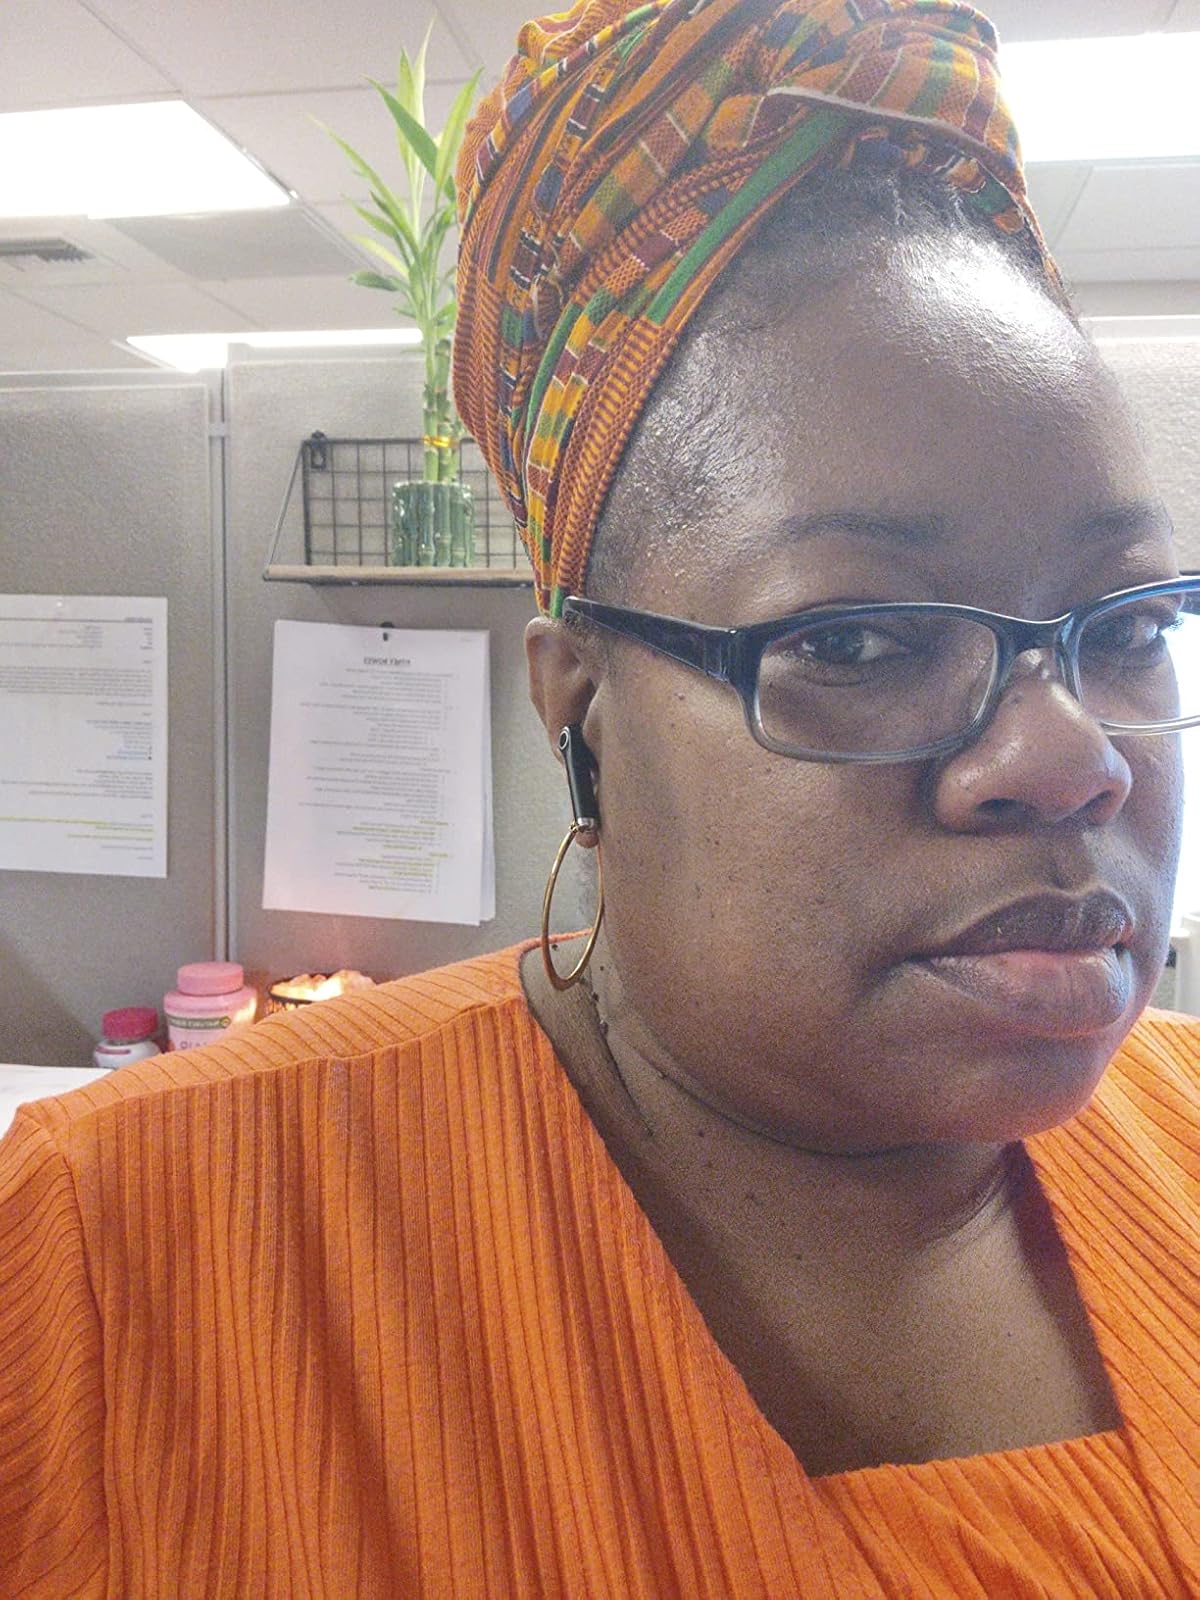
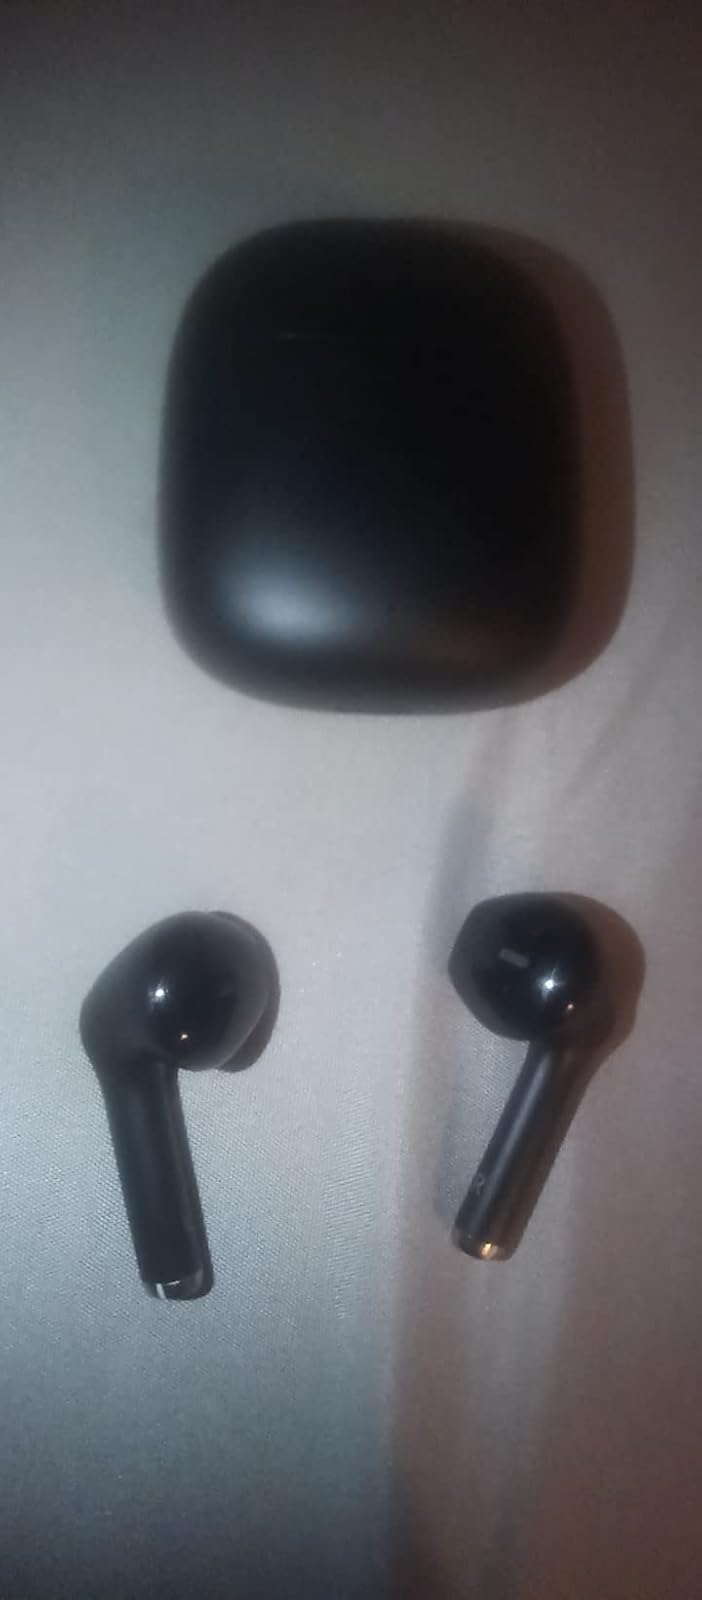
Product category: earbuds
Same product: yes